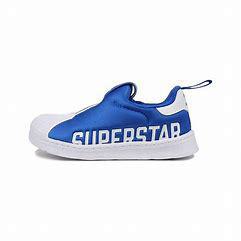
Brand: Adidas
Model: Superstar 360